Medieval Scandinavian architecture

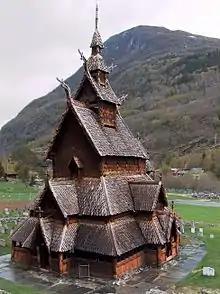
Borgund stave church, in Borgund, Lærdal, Norway, built in the 12th century

The major aspects of Medieval Scandinavian architecture are boathouses, religious buildings (before and after Christians arrived in the area), and general buildings (both in cities and outside of them).